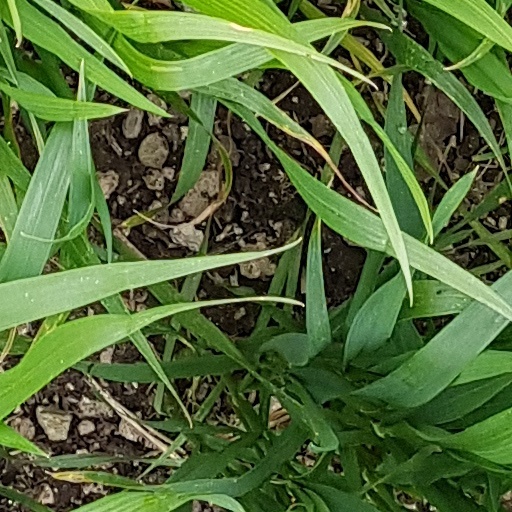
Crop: wheat